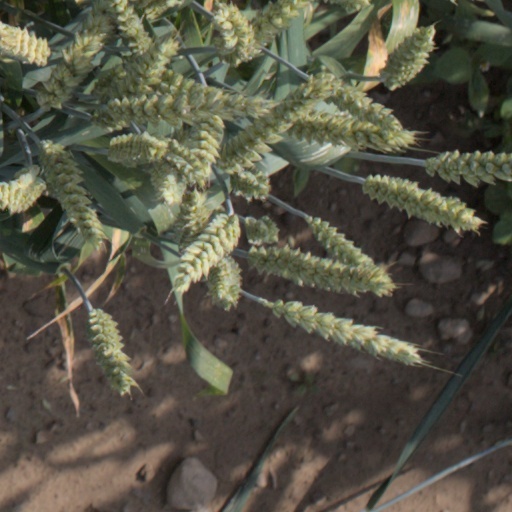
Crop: wheat